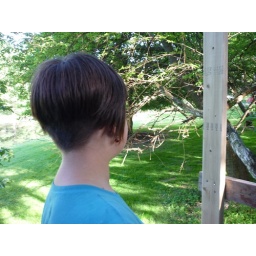
Rachel up in the tree house that is still being built.